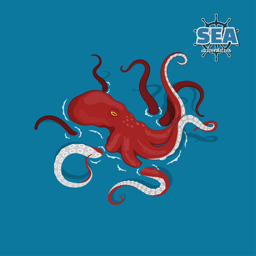
giant red octopus on a white background .